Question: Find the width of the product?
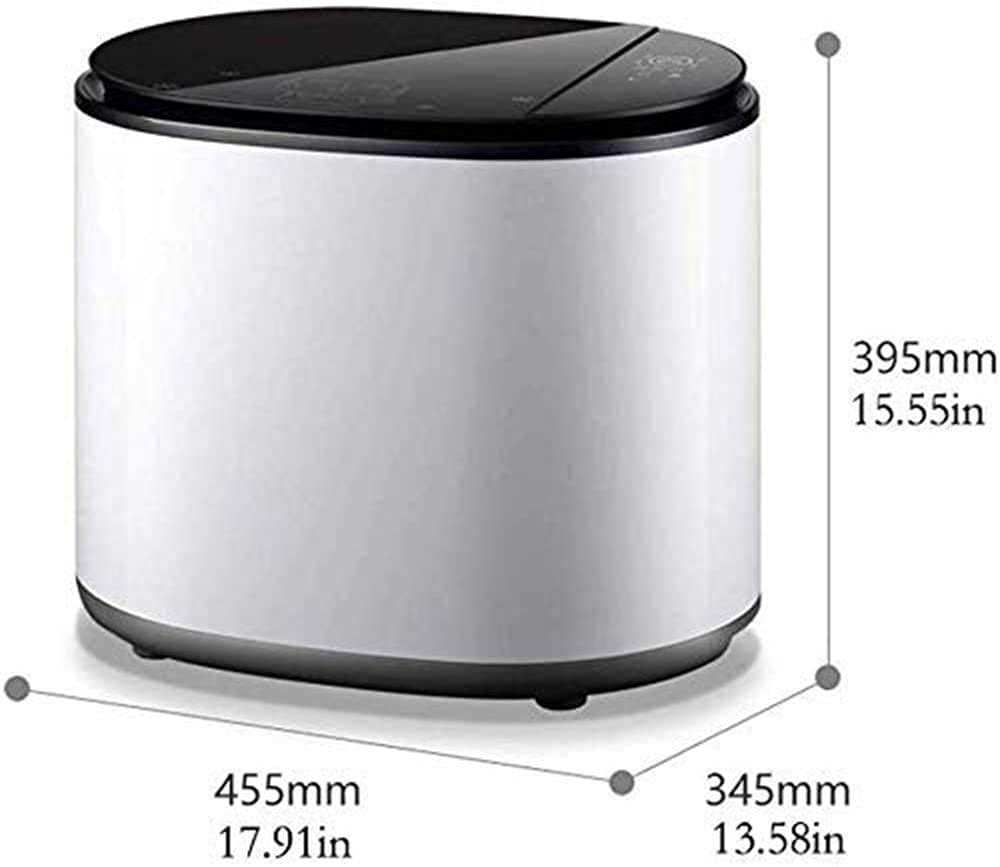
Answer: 455.0 millimetre